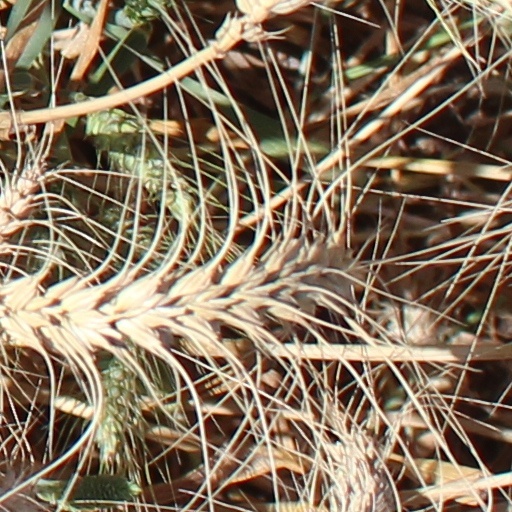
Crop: wheat